Sarah Selwyn

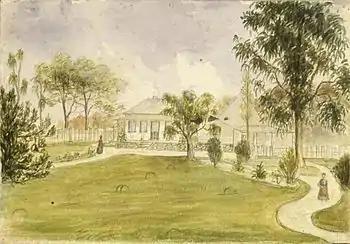
CMS Mission House at Paihia, watercolour by Rev. Henry Williams

By June 1842 Sarah Selwyn journeyed from Sydney to Paihia in the Bay of Islands in the Northland Region of the North Island of New Zealand where she lived with the Anglican missionary activists Henry Williams and his wife Marianne Williams. Here she saw the strong role of women as educators and support for Māori converts within the New Zealand Church Missionary Society (CMS). A week or so later, she moved to her first home at the Te Waimate Mission in Waimate North. There Bishop George Selwyn established St John's College using his residence and adjacent buildings to train candidates for ordination into the Anglican Church. He left within days to journey around the country for six months, and he left his wife and his chaplain, Rev. William Cotton in charge of the school.